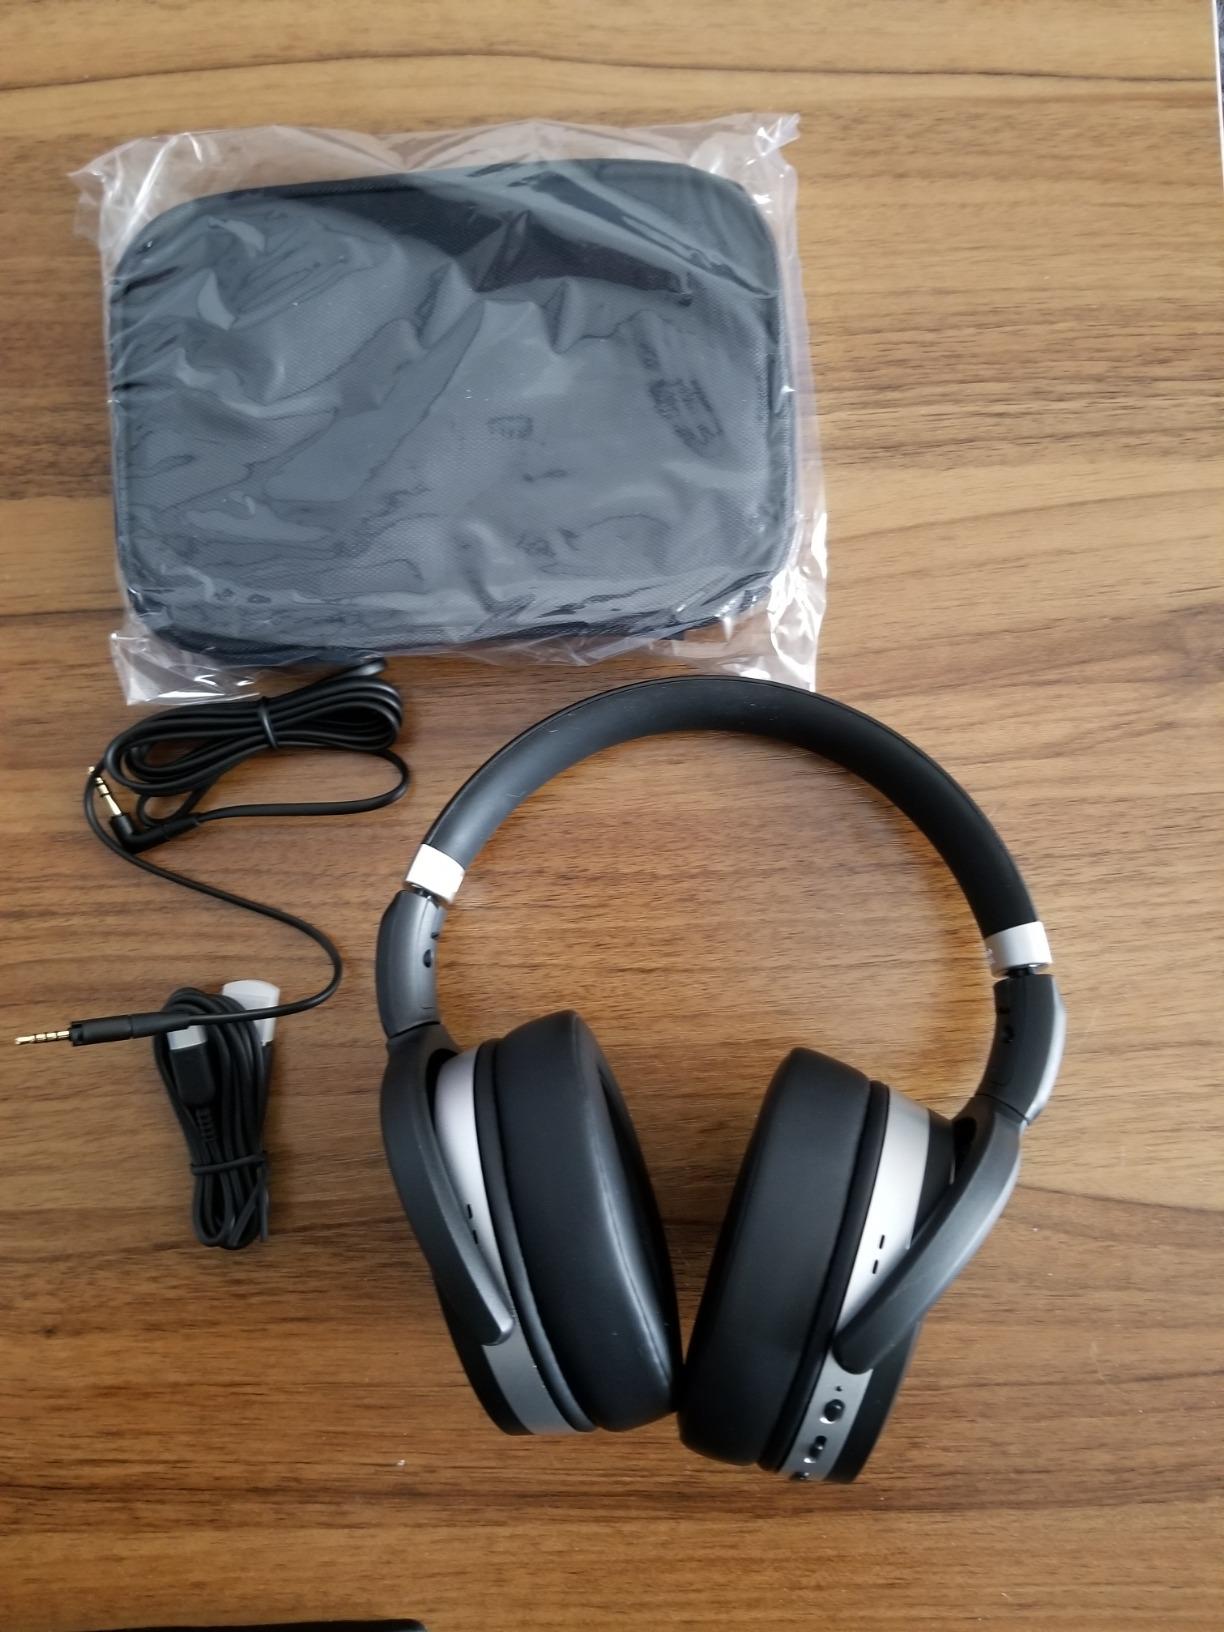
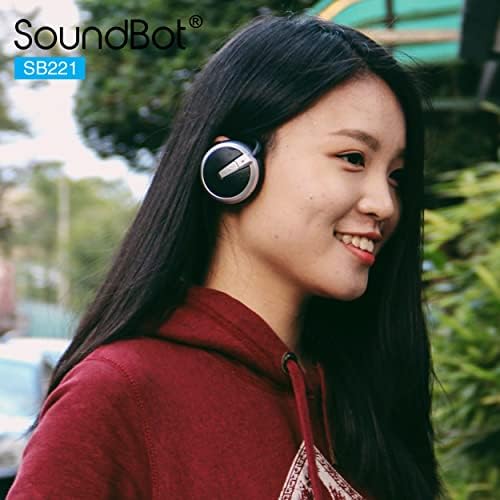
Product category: headphones
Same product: no